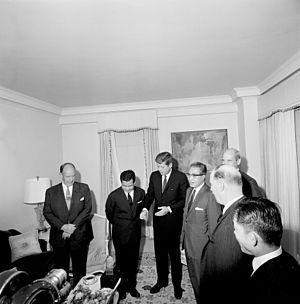
La période de l'histoire du royaume du Cambodge allant de 1953 à 1970 correspond à celle de l'exercice personnel du pouvoir par Norodom Sihanouk après la fin du protectorat français en 1953, jusqu'à la déposition du roi en 1970, suivi par la proclamation de la République Khmère.